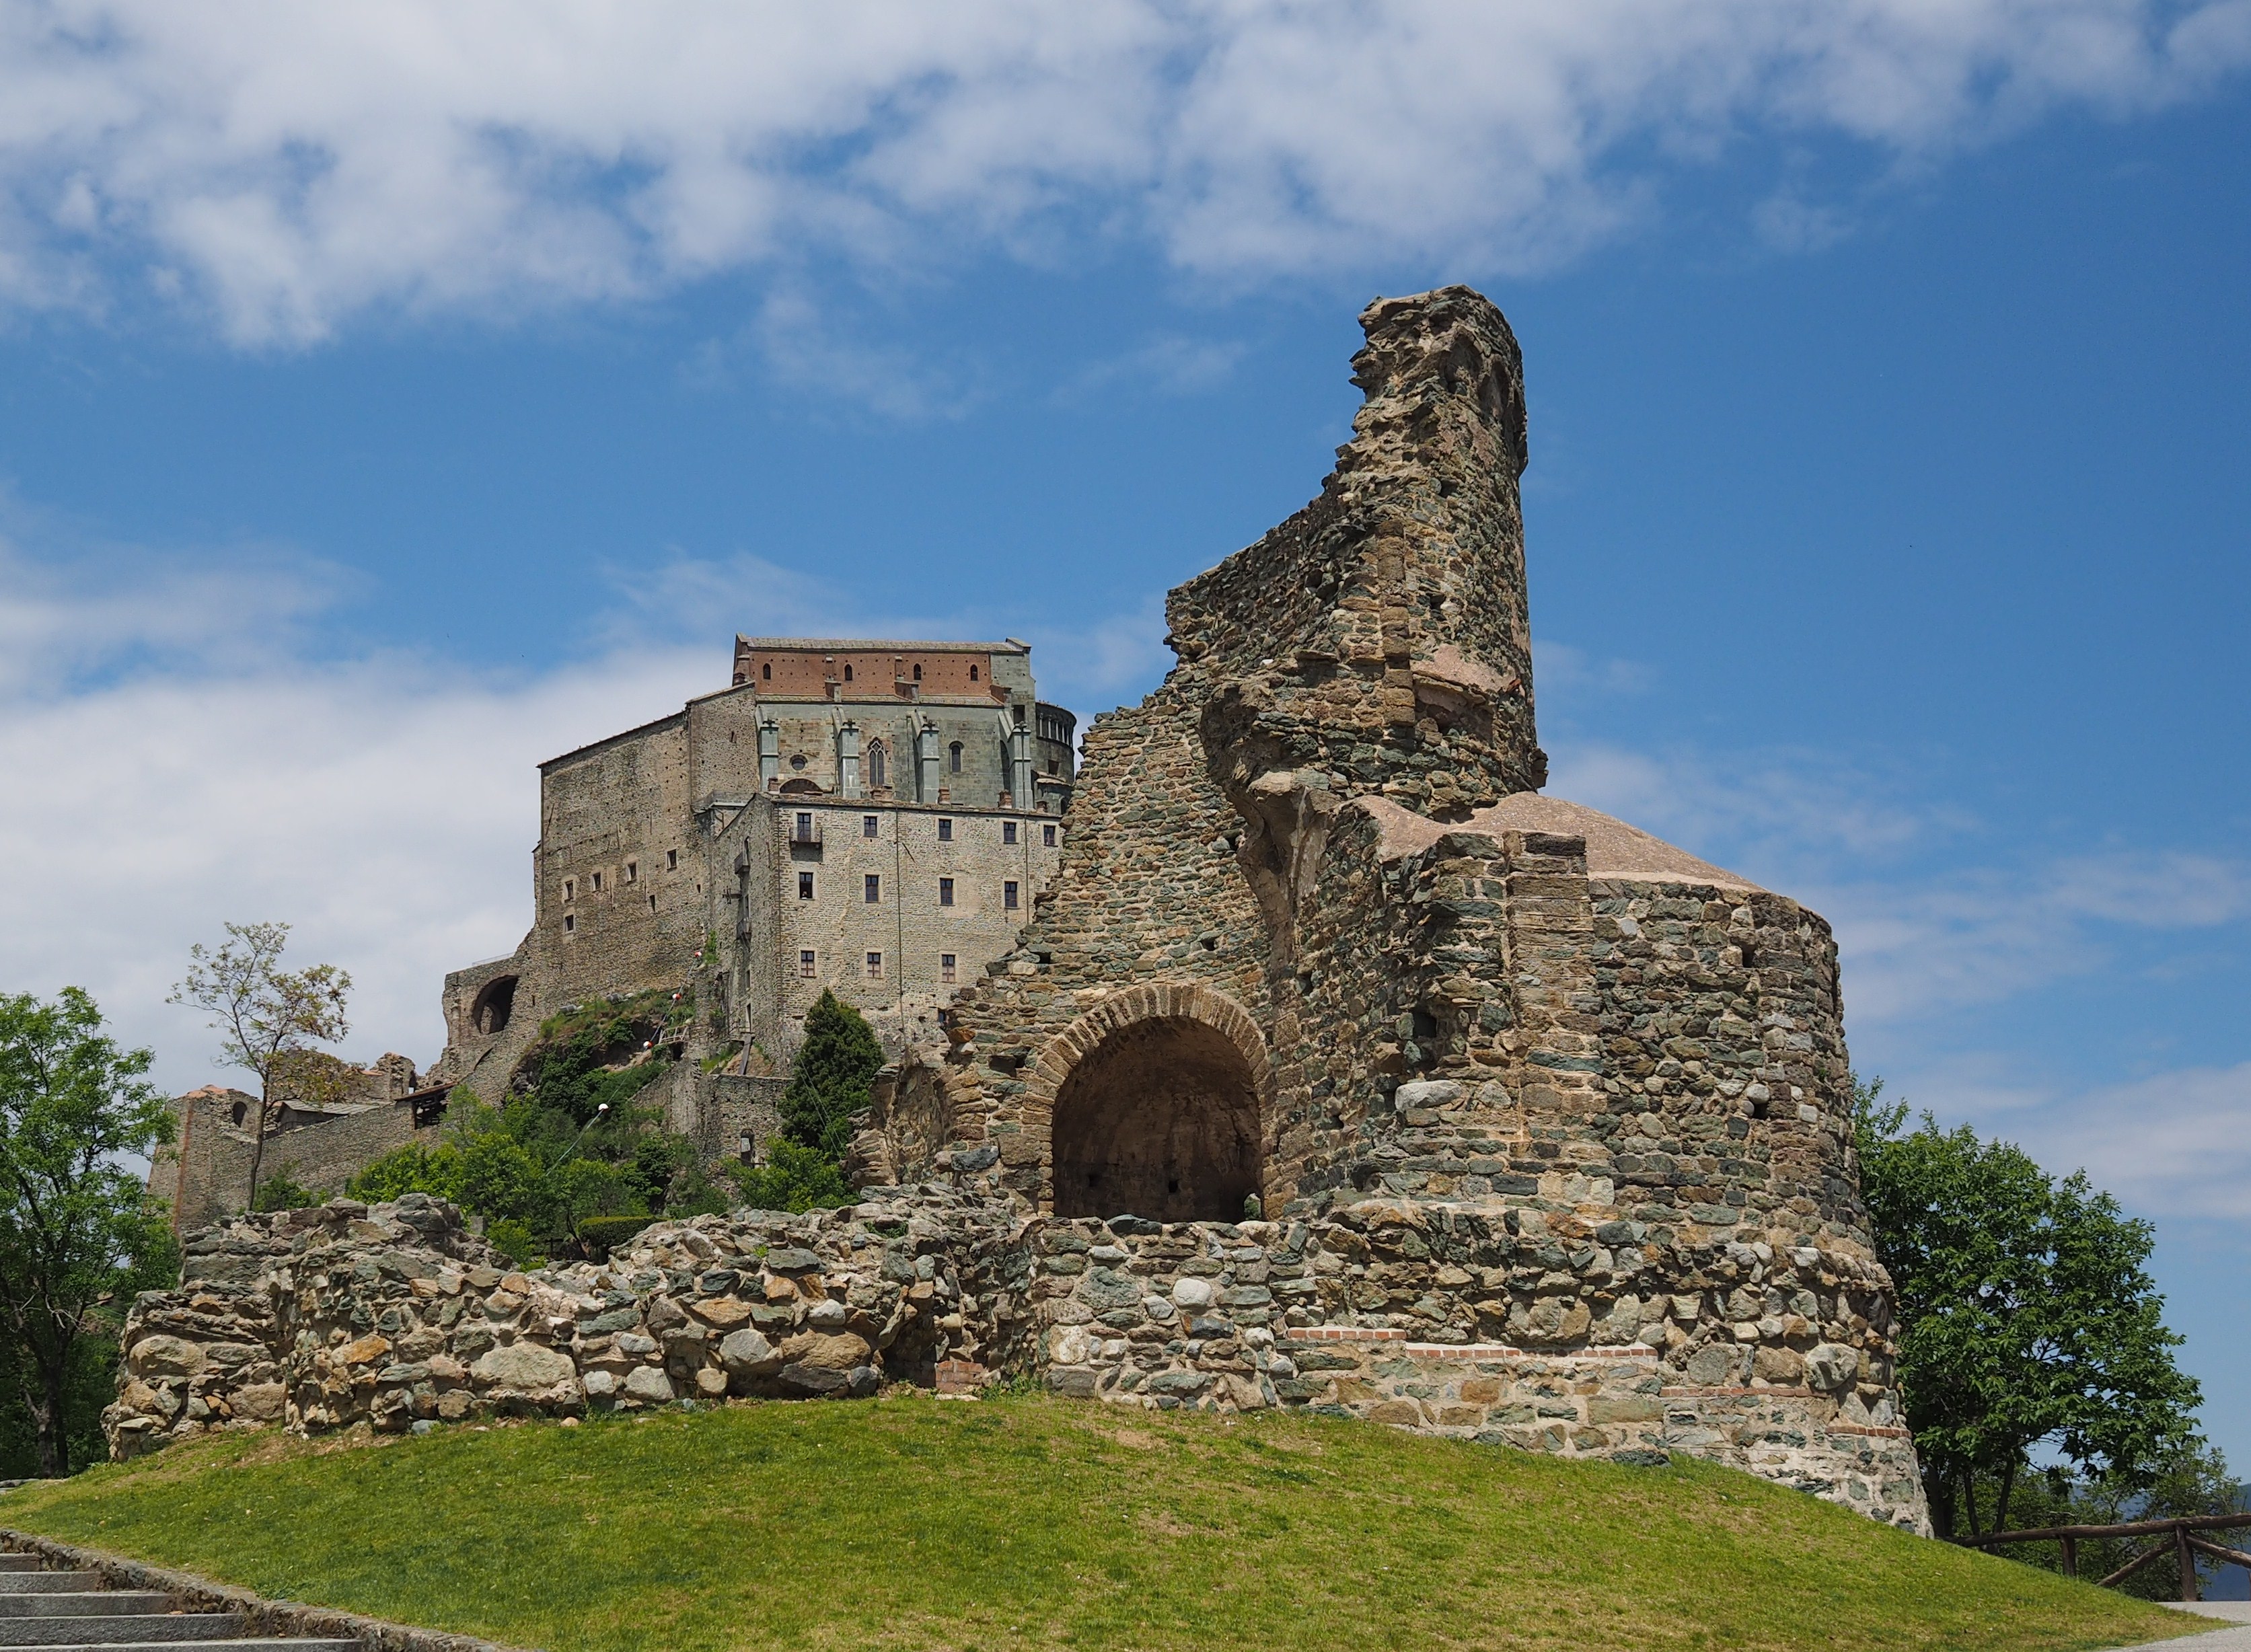
castle, church, sky, cloud, plant, building, natural landscape, tree, grass, landscape, archaeological site, stone wall, medieval architecture, rock, ancient history, history, historic site, monument, bedrock, ruins, national historic landmark, art, middle ages, tourism, cumulus, facade